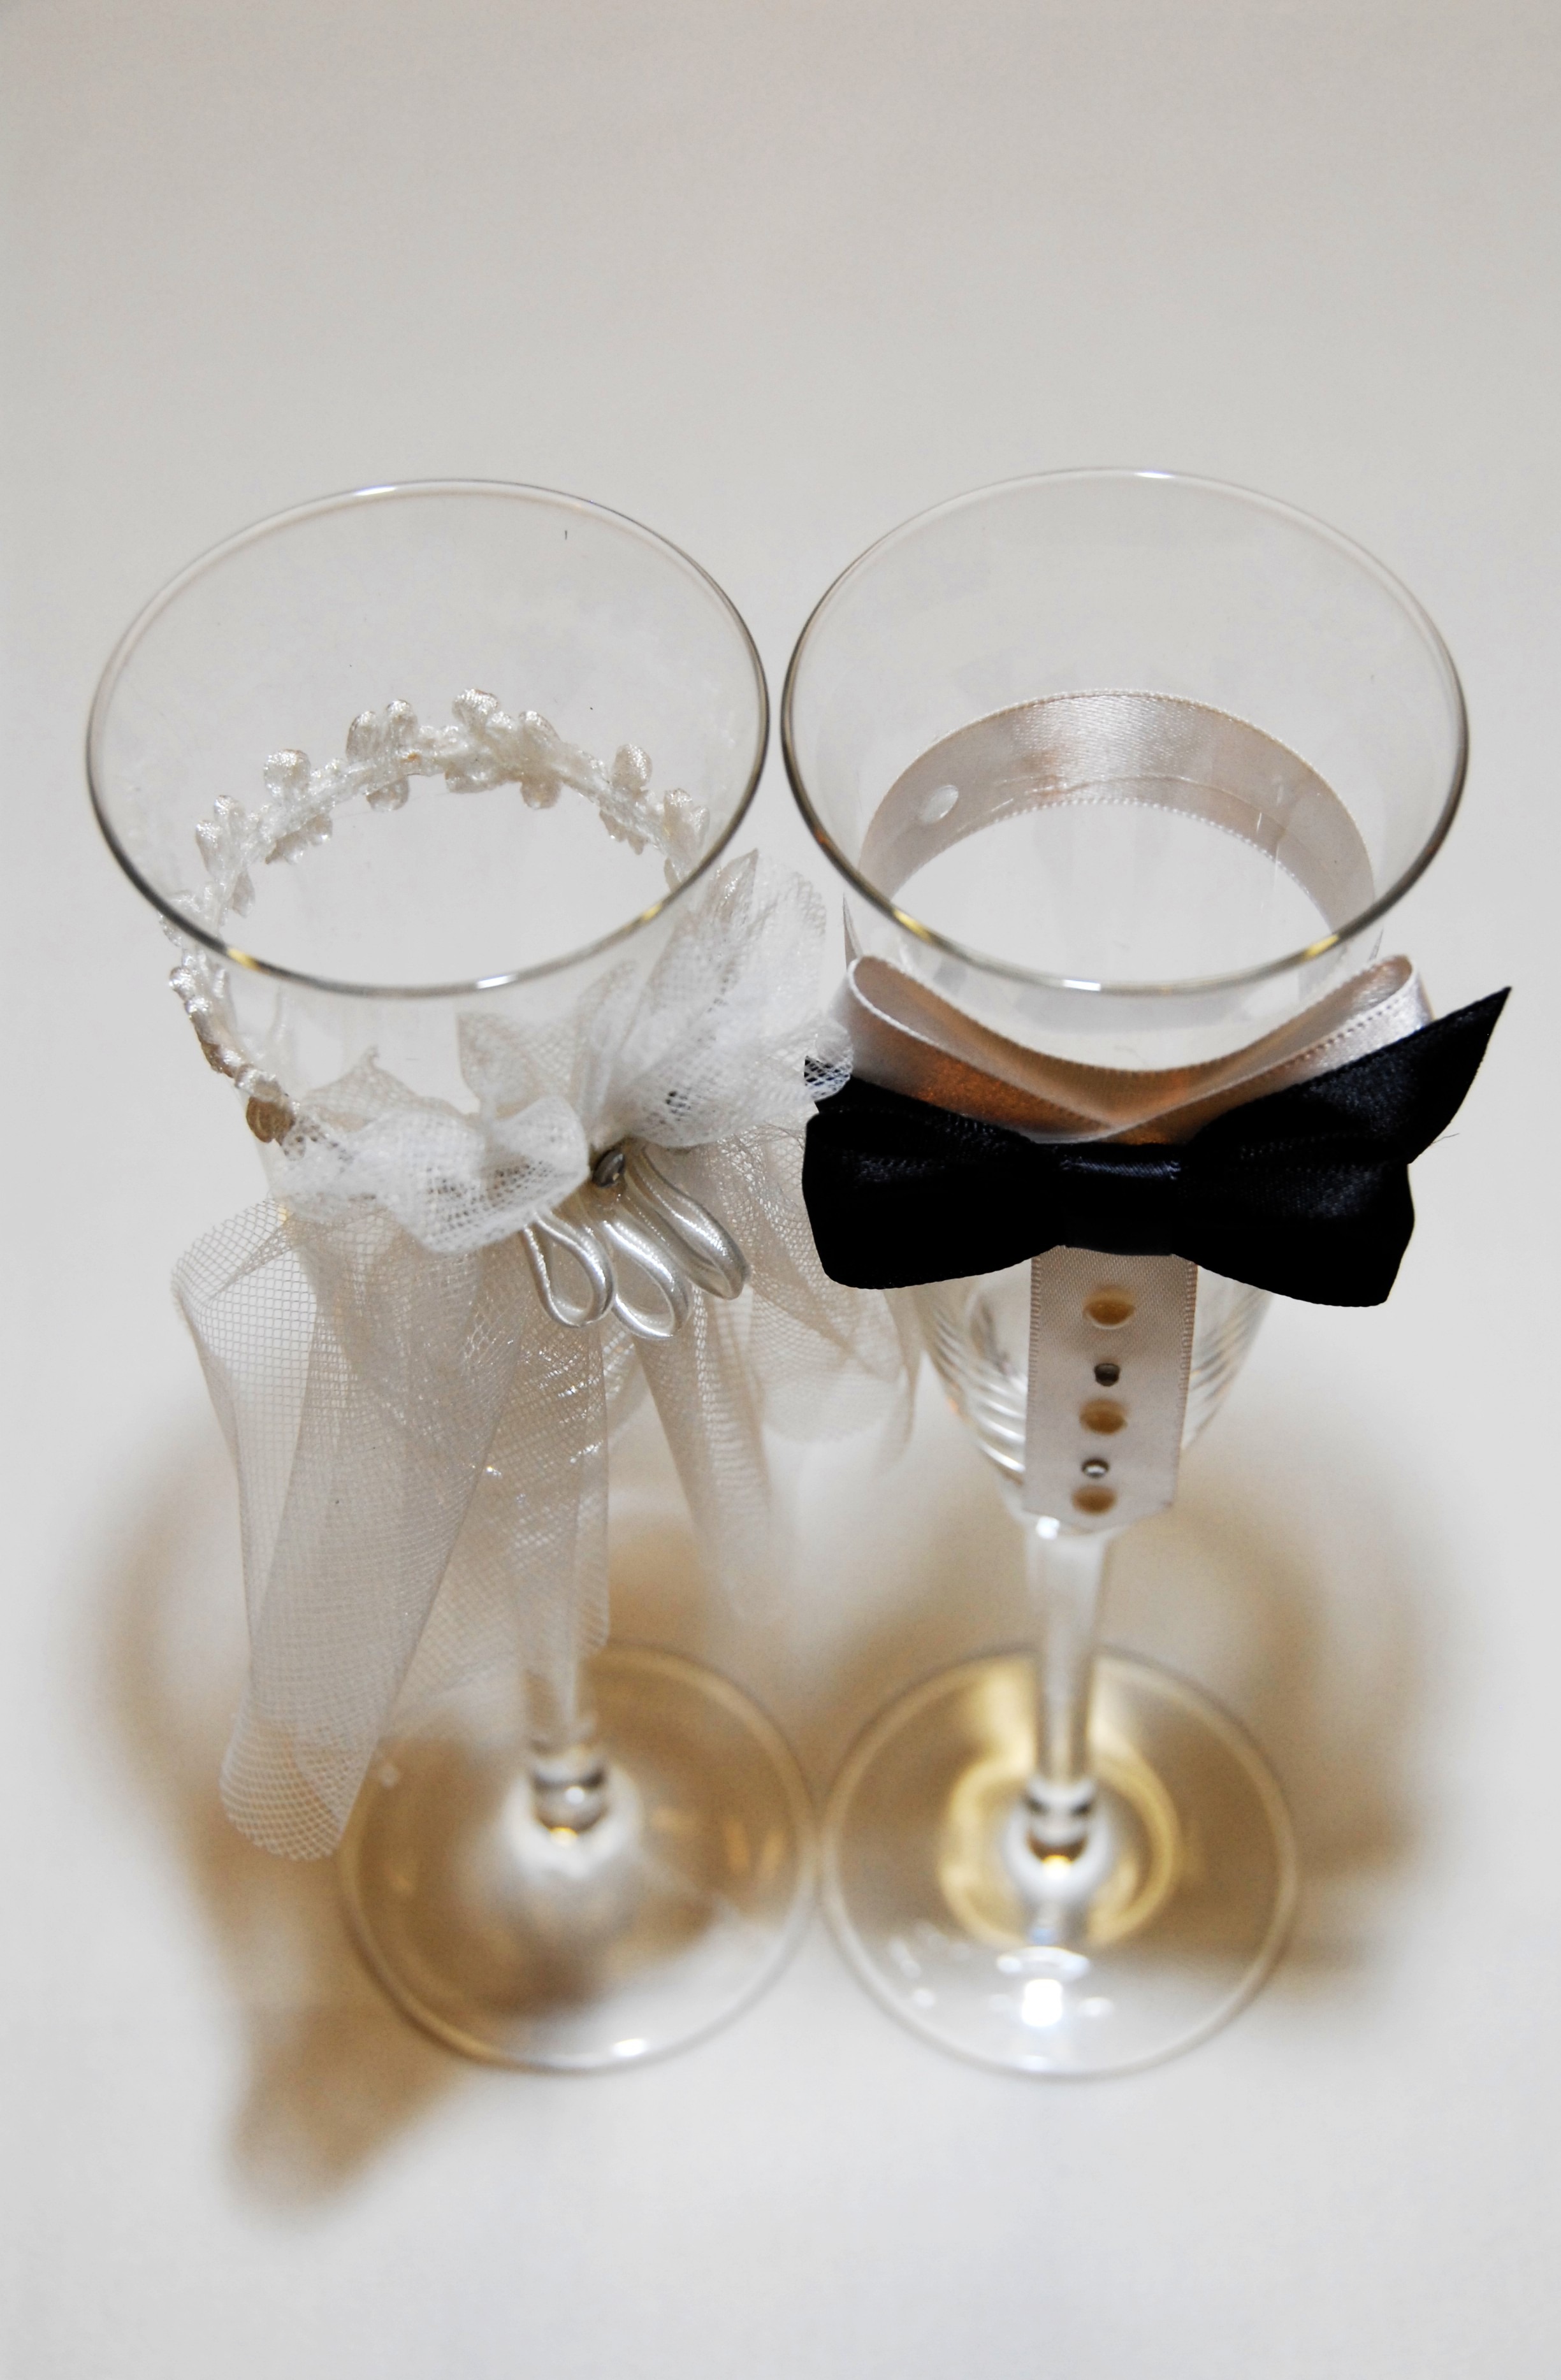
glass, celebration, beverage, drink, lighting, wedding, bride, groom, married, marriage, material, cocktail, martini, bride and groom, wine glass, wife, glasses, party, drinks, pair, champagne, congratulations, husband, bridal, marry, champagne glasses, stemware, alcoholic beverage, distilled beverage, drinkware, champagne stemware